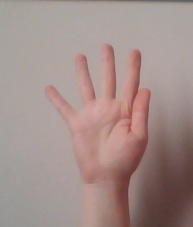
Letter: sheen